Growth & Opportunity Project

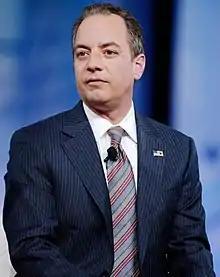
The Growth & Opportunity Project was ordered by RNC Chair Reince Priebus.

The Growth & Opportunity Project, commonly called the RNC autopsy, was a 2013 report created by the Republican National Committee (RNC) following incumbent Democratic President Barack Obama's victory over Republican candidate Mitt Romney in the 2012 United States presidential election. The report proposed reasons for the Republican Party lack of success in recent elections as well as recommendations for future campaigns and the direction of the party.